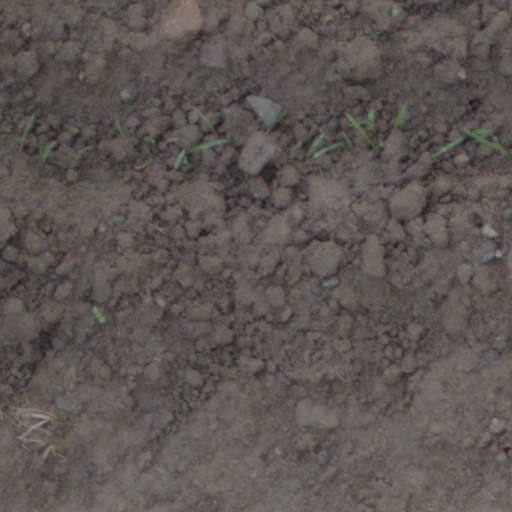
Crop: wheat